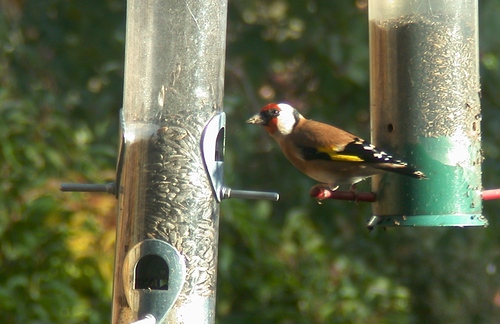
this bird has a yellow stripe on his black wing, along with white spots on his body and head.
a brown goldfinch with red crown and throat, white cheek patch, brown wings and black tail spotted with white.
a colorful bird that's body is mostly brown with black, white and yellow on its wings and has a white and carmel colored head.
multi color bird, mainly brown, yellow and black, with a red face, small beak and head.
small brown black yellow red and white bird with short tarsus and medium beak
this bird has wings that are black and white and has a brown body
this bird has wings that are brown and has a white napr
this bird has red head, white nape, yellow black and white spotted secondaries and a tan vent.
the crown is red while the nape is white, the corvets are brown, the secondaries and primaries are black with white dots
this multi-colored bird has a red crown, a white nape, brown sides and belly, yellow wingbar, and black and white spotted primaries and secondaries.
Species: European Goldfinch